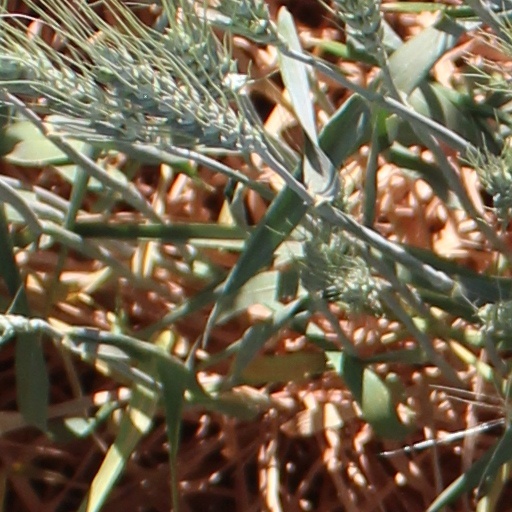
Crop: wheat